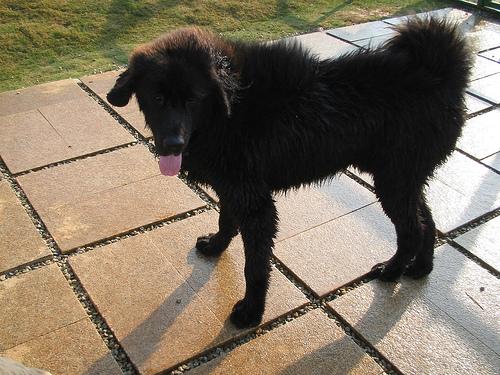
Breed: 205-n000030-Tibetan_mastiff